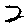
Label: 2